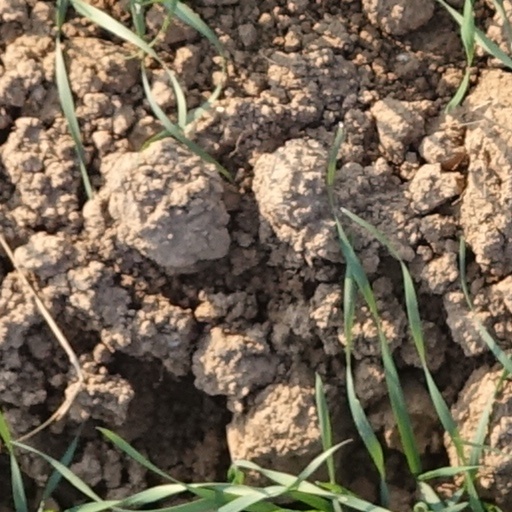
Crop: wheat